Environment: lab
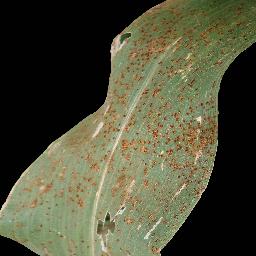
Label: common_rust